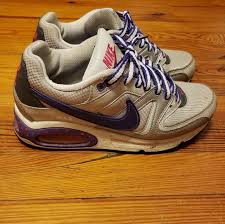
Waste category: shoes